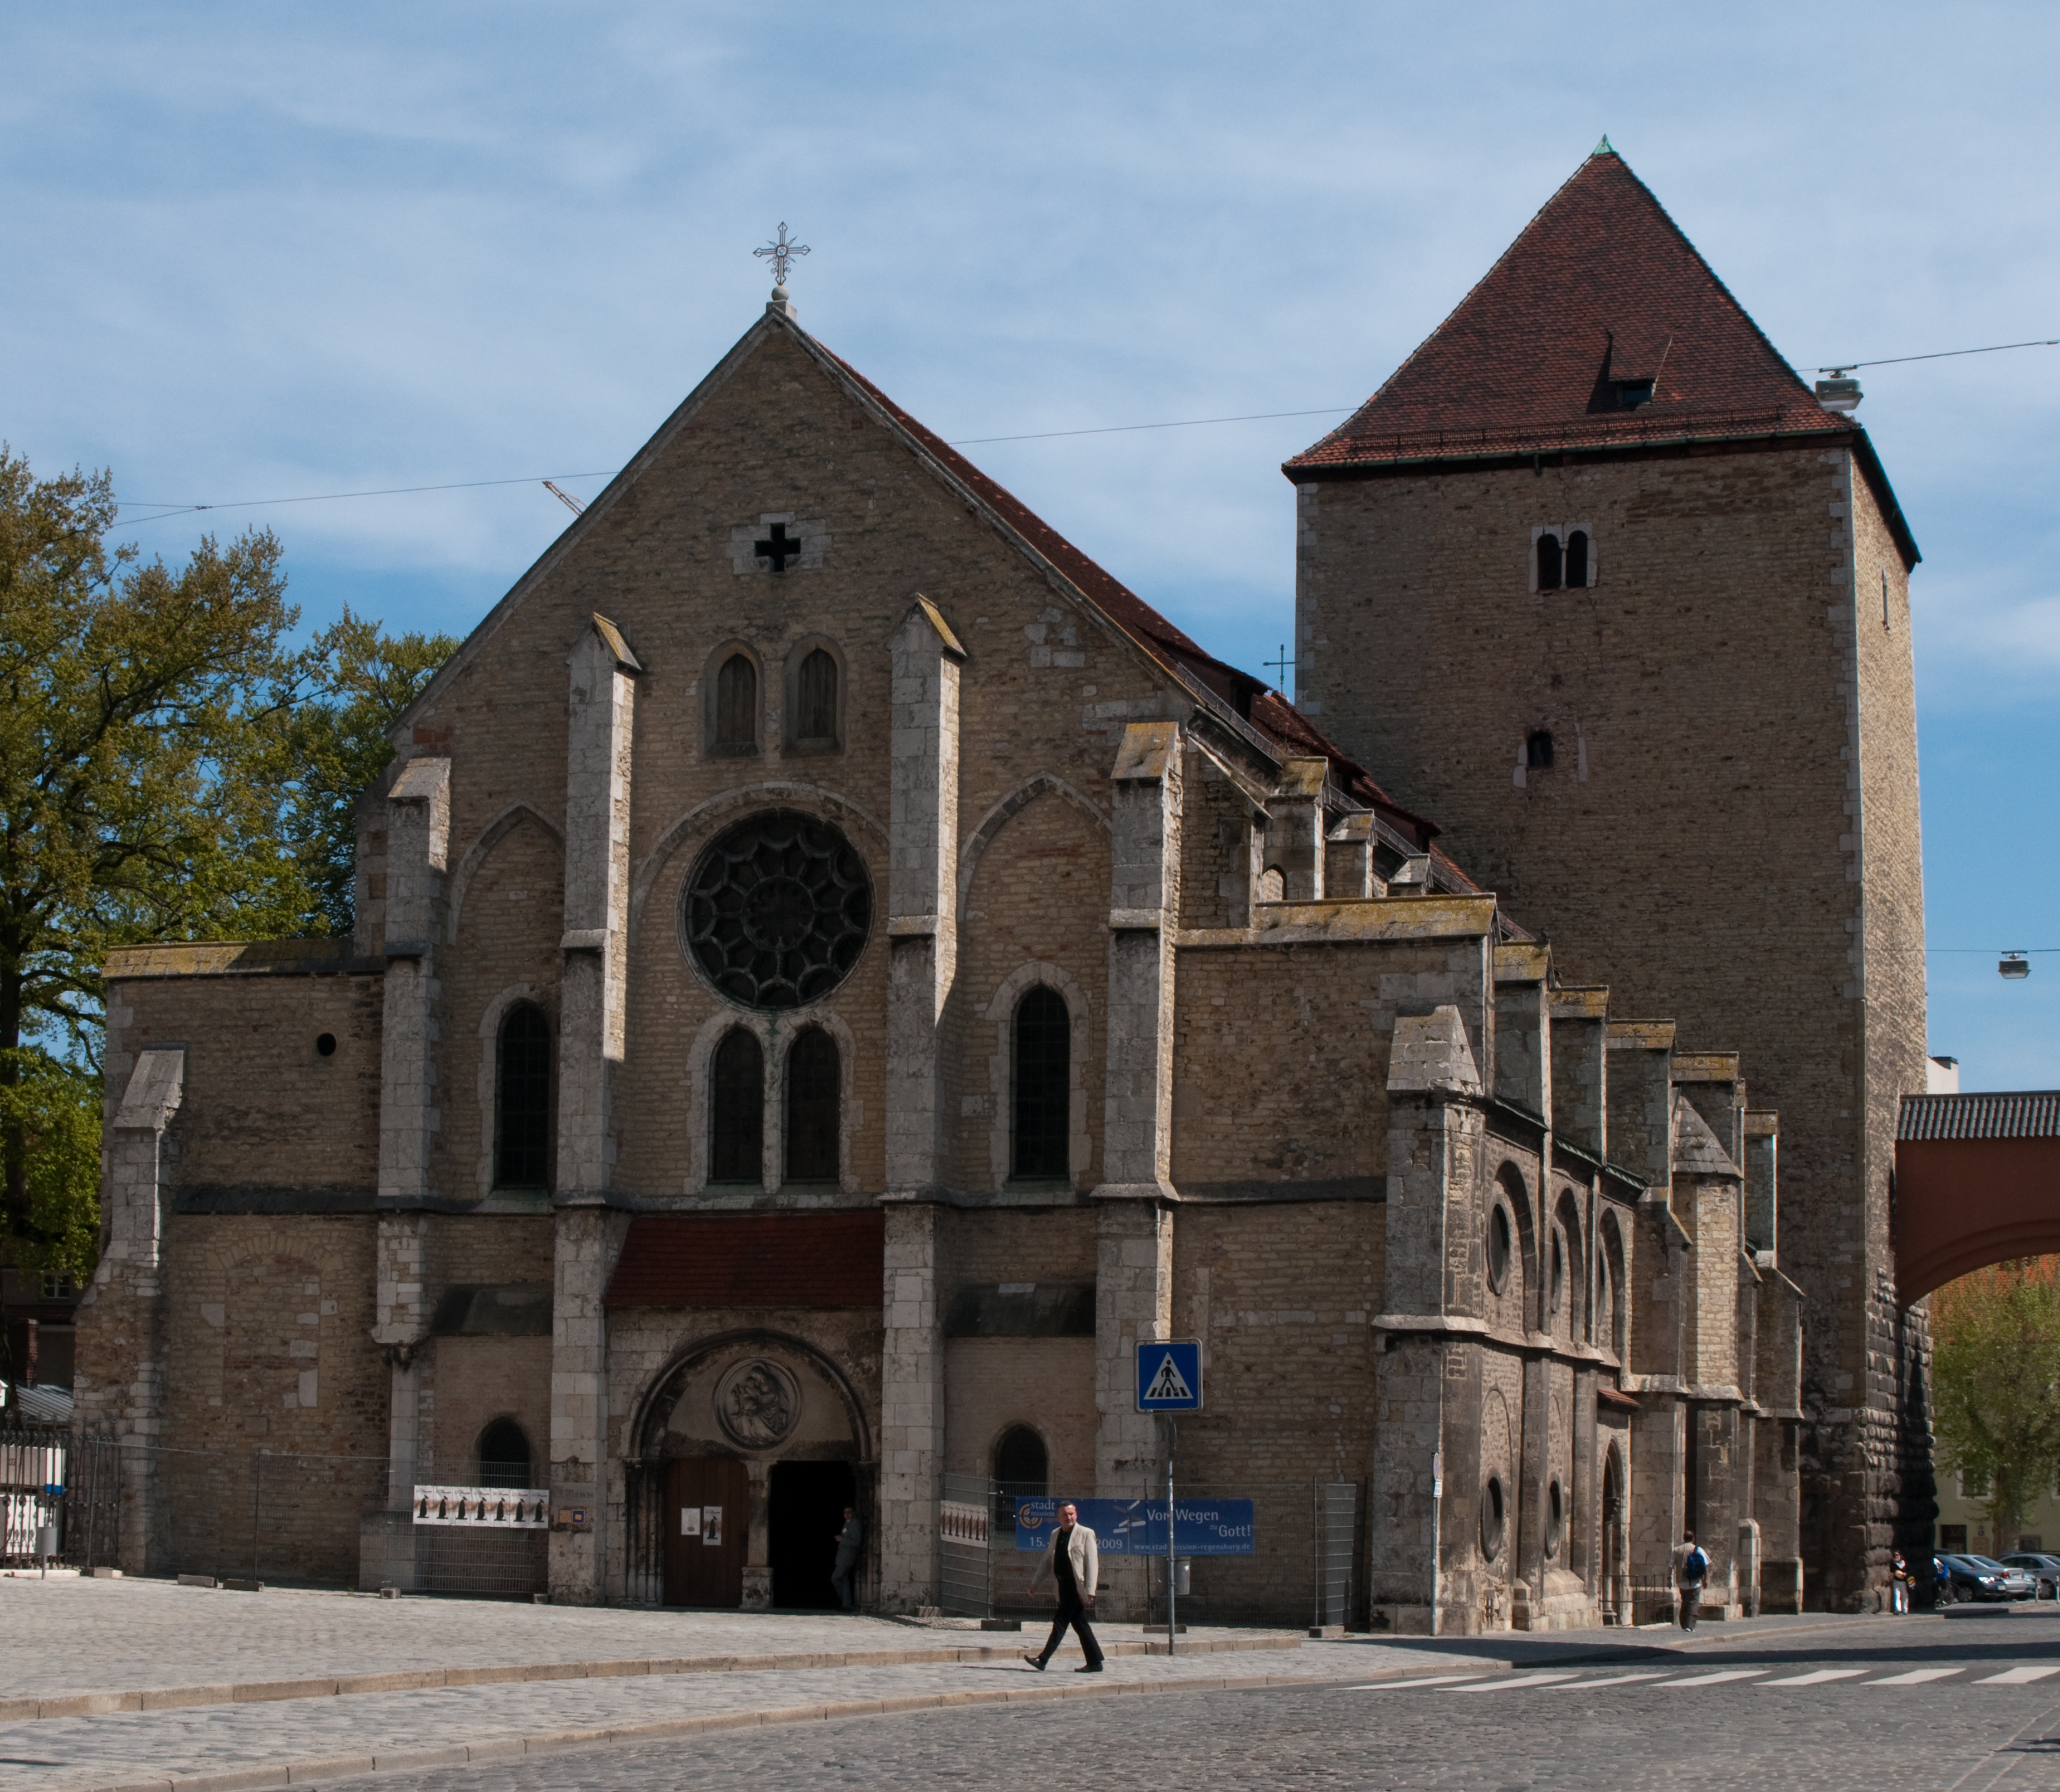
architecture, building, church, chapel, nikon, place of worship, monastery, synagogue, regensburg, nikond300, d300, ratisbona, almshouse, spanish missions in california